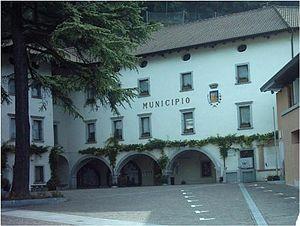
Le corps des volontaires italiens a été une grande unité militaire pluri-armes de l'armée royale d'Italie composée presque uniquement de volontaires et placée sous le commandement de Giuseppe Garibaldi qui œuvra au cours de la troisième guerre d’indépendance en 1866 sur le front du Trentin contre l'Empire d'Autriche.